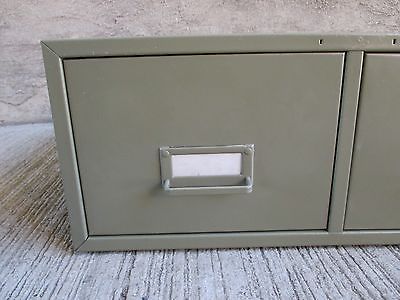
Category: cabinet